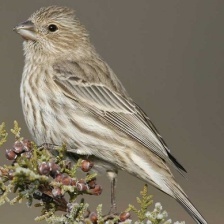
Species: HOUSE FINCH
Scientific name: HAEMORHOUS MEXICANUS
ImageNet parent category: house_finch